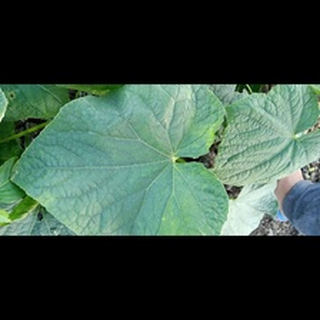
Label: healthy_cucumber